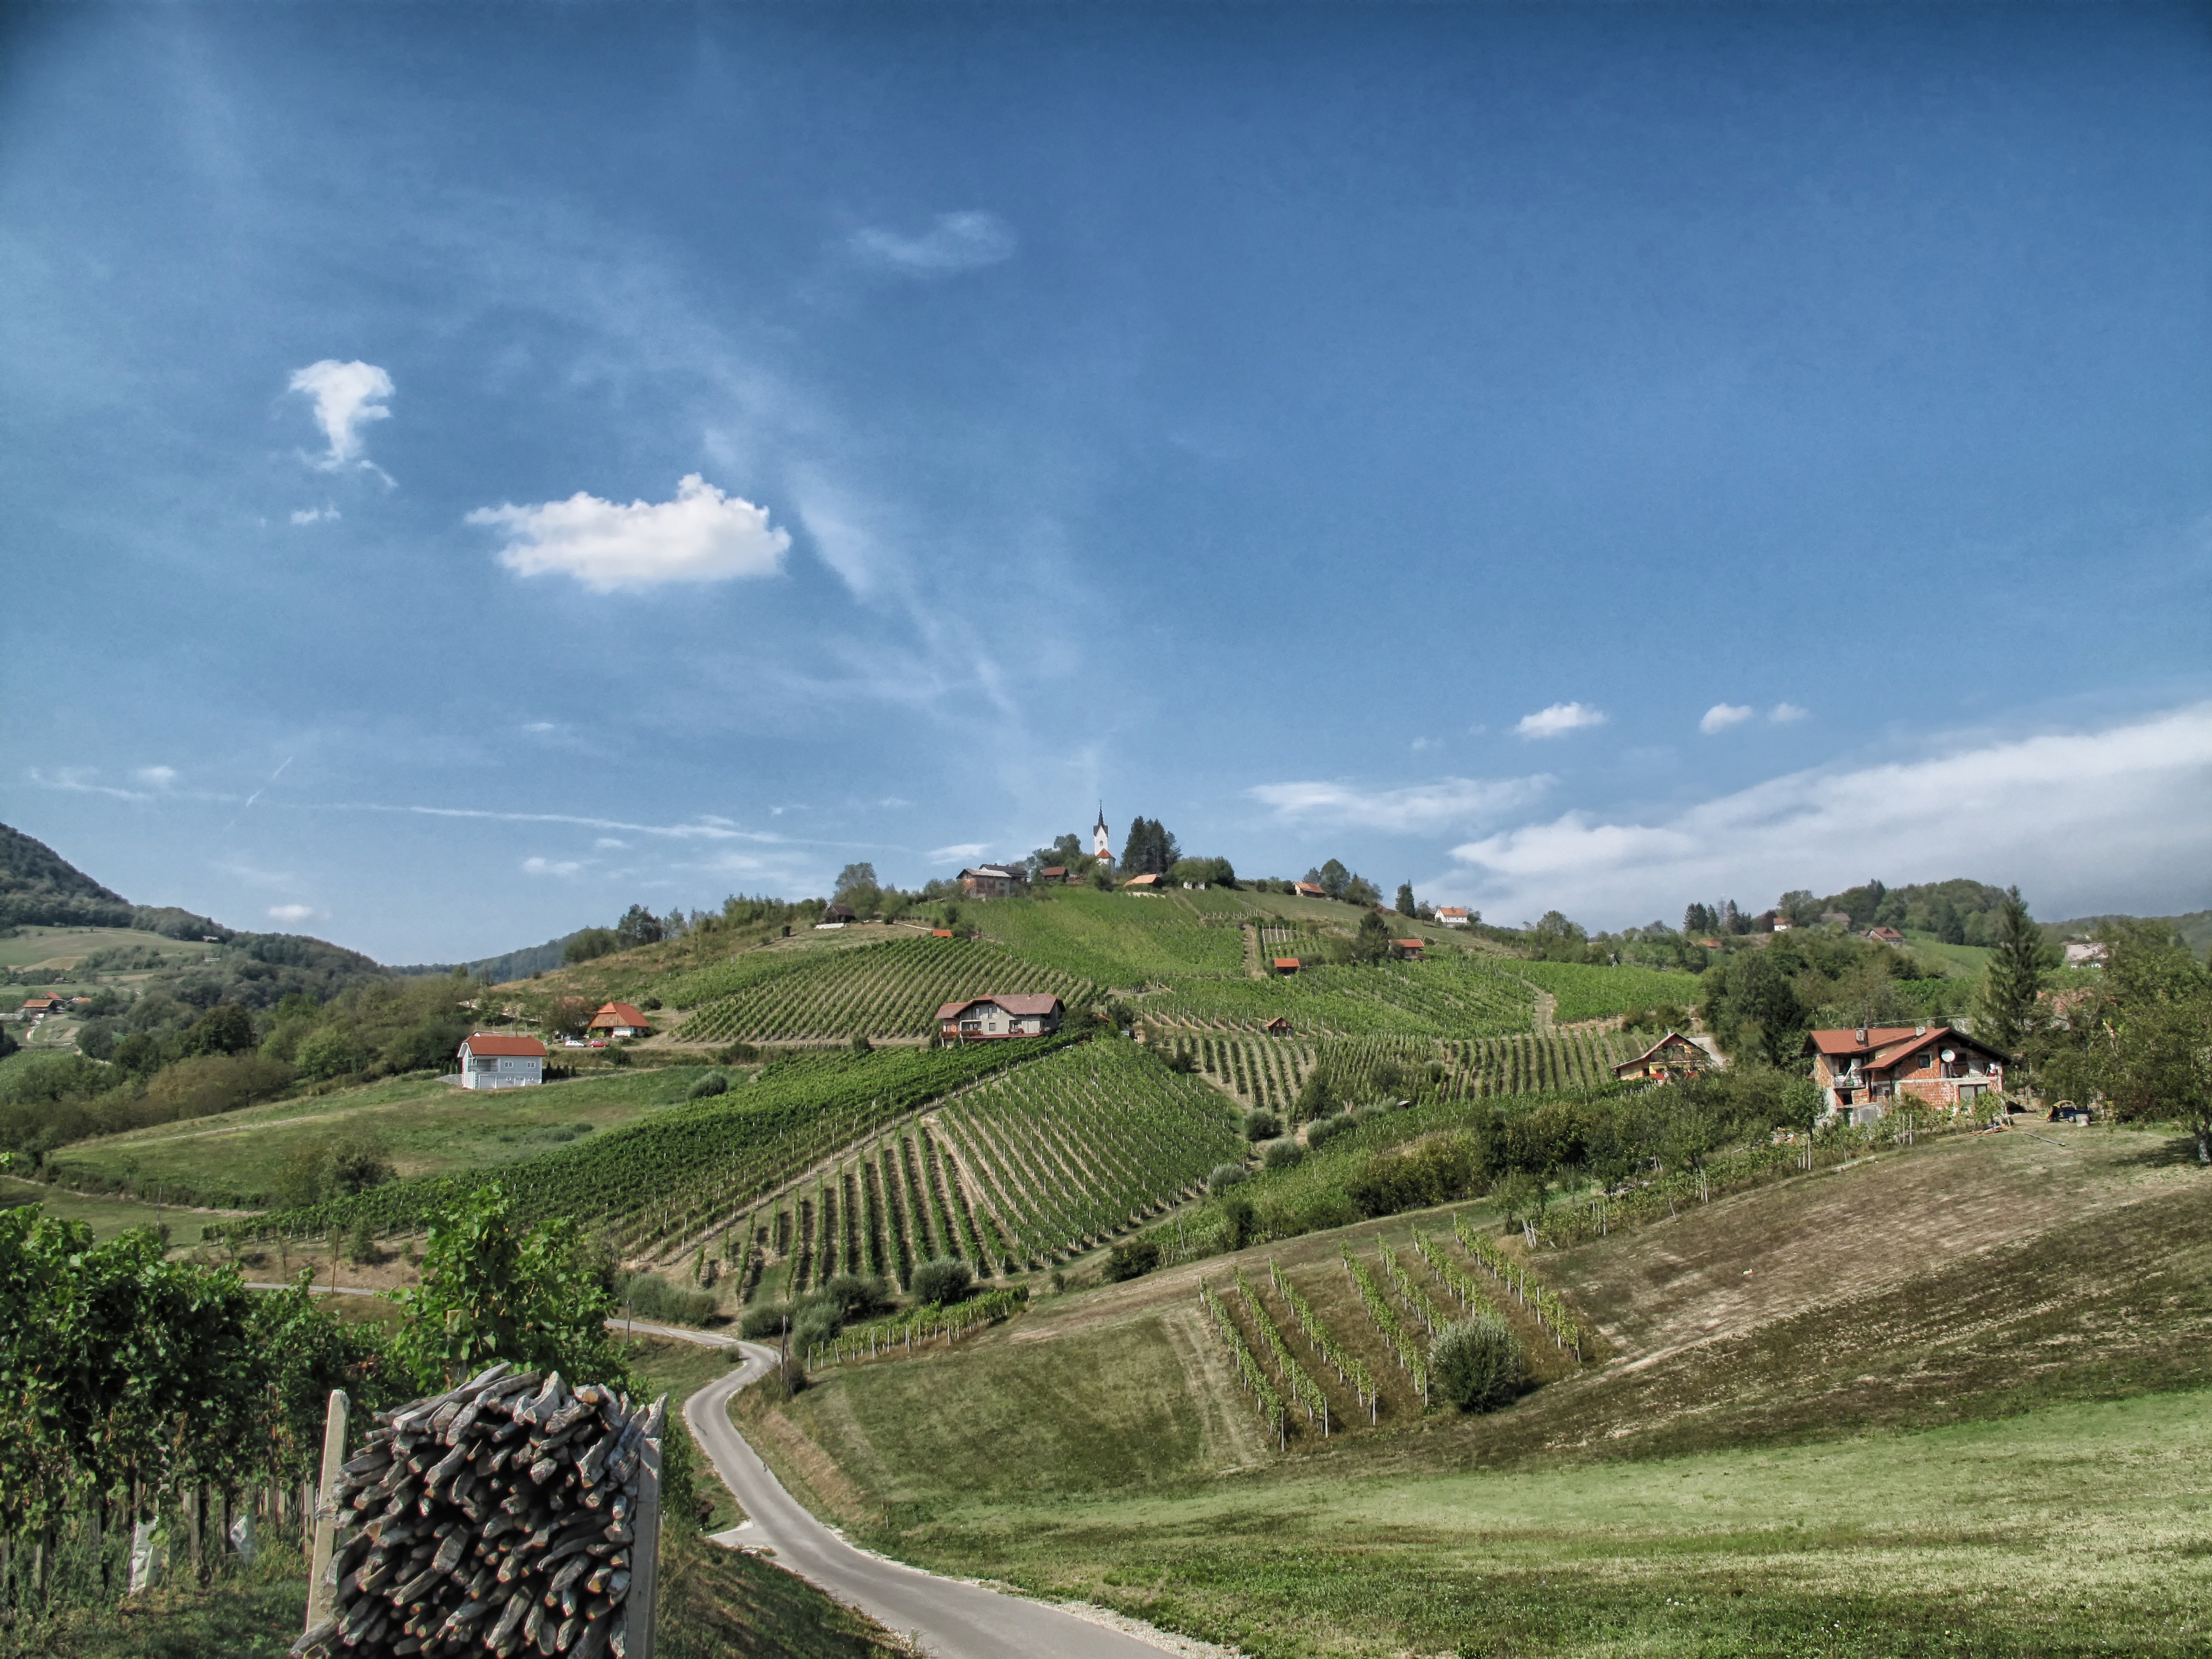
landscape, nature, mountain, cloud, sky, wood, road, field, farm, countryside, hill, valley, mountain range, panorama, summer, village, rural, scenic, agriculture, outside, hills, farms, clouds, mountains, plateau, slovenia, rural area, aerial photography, bizeljsko